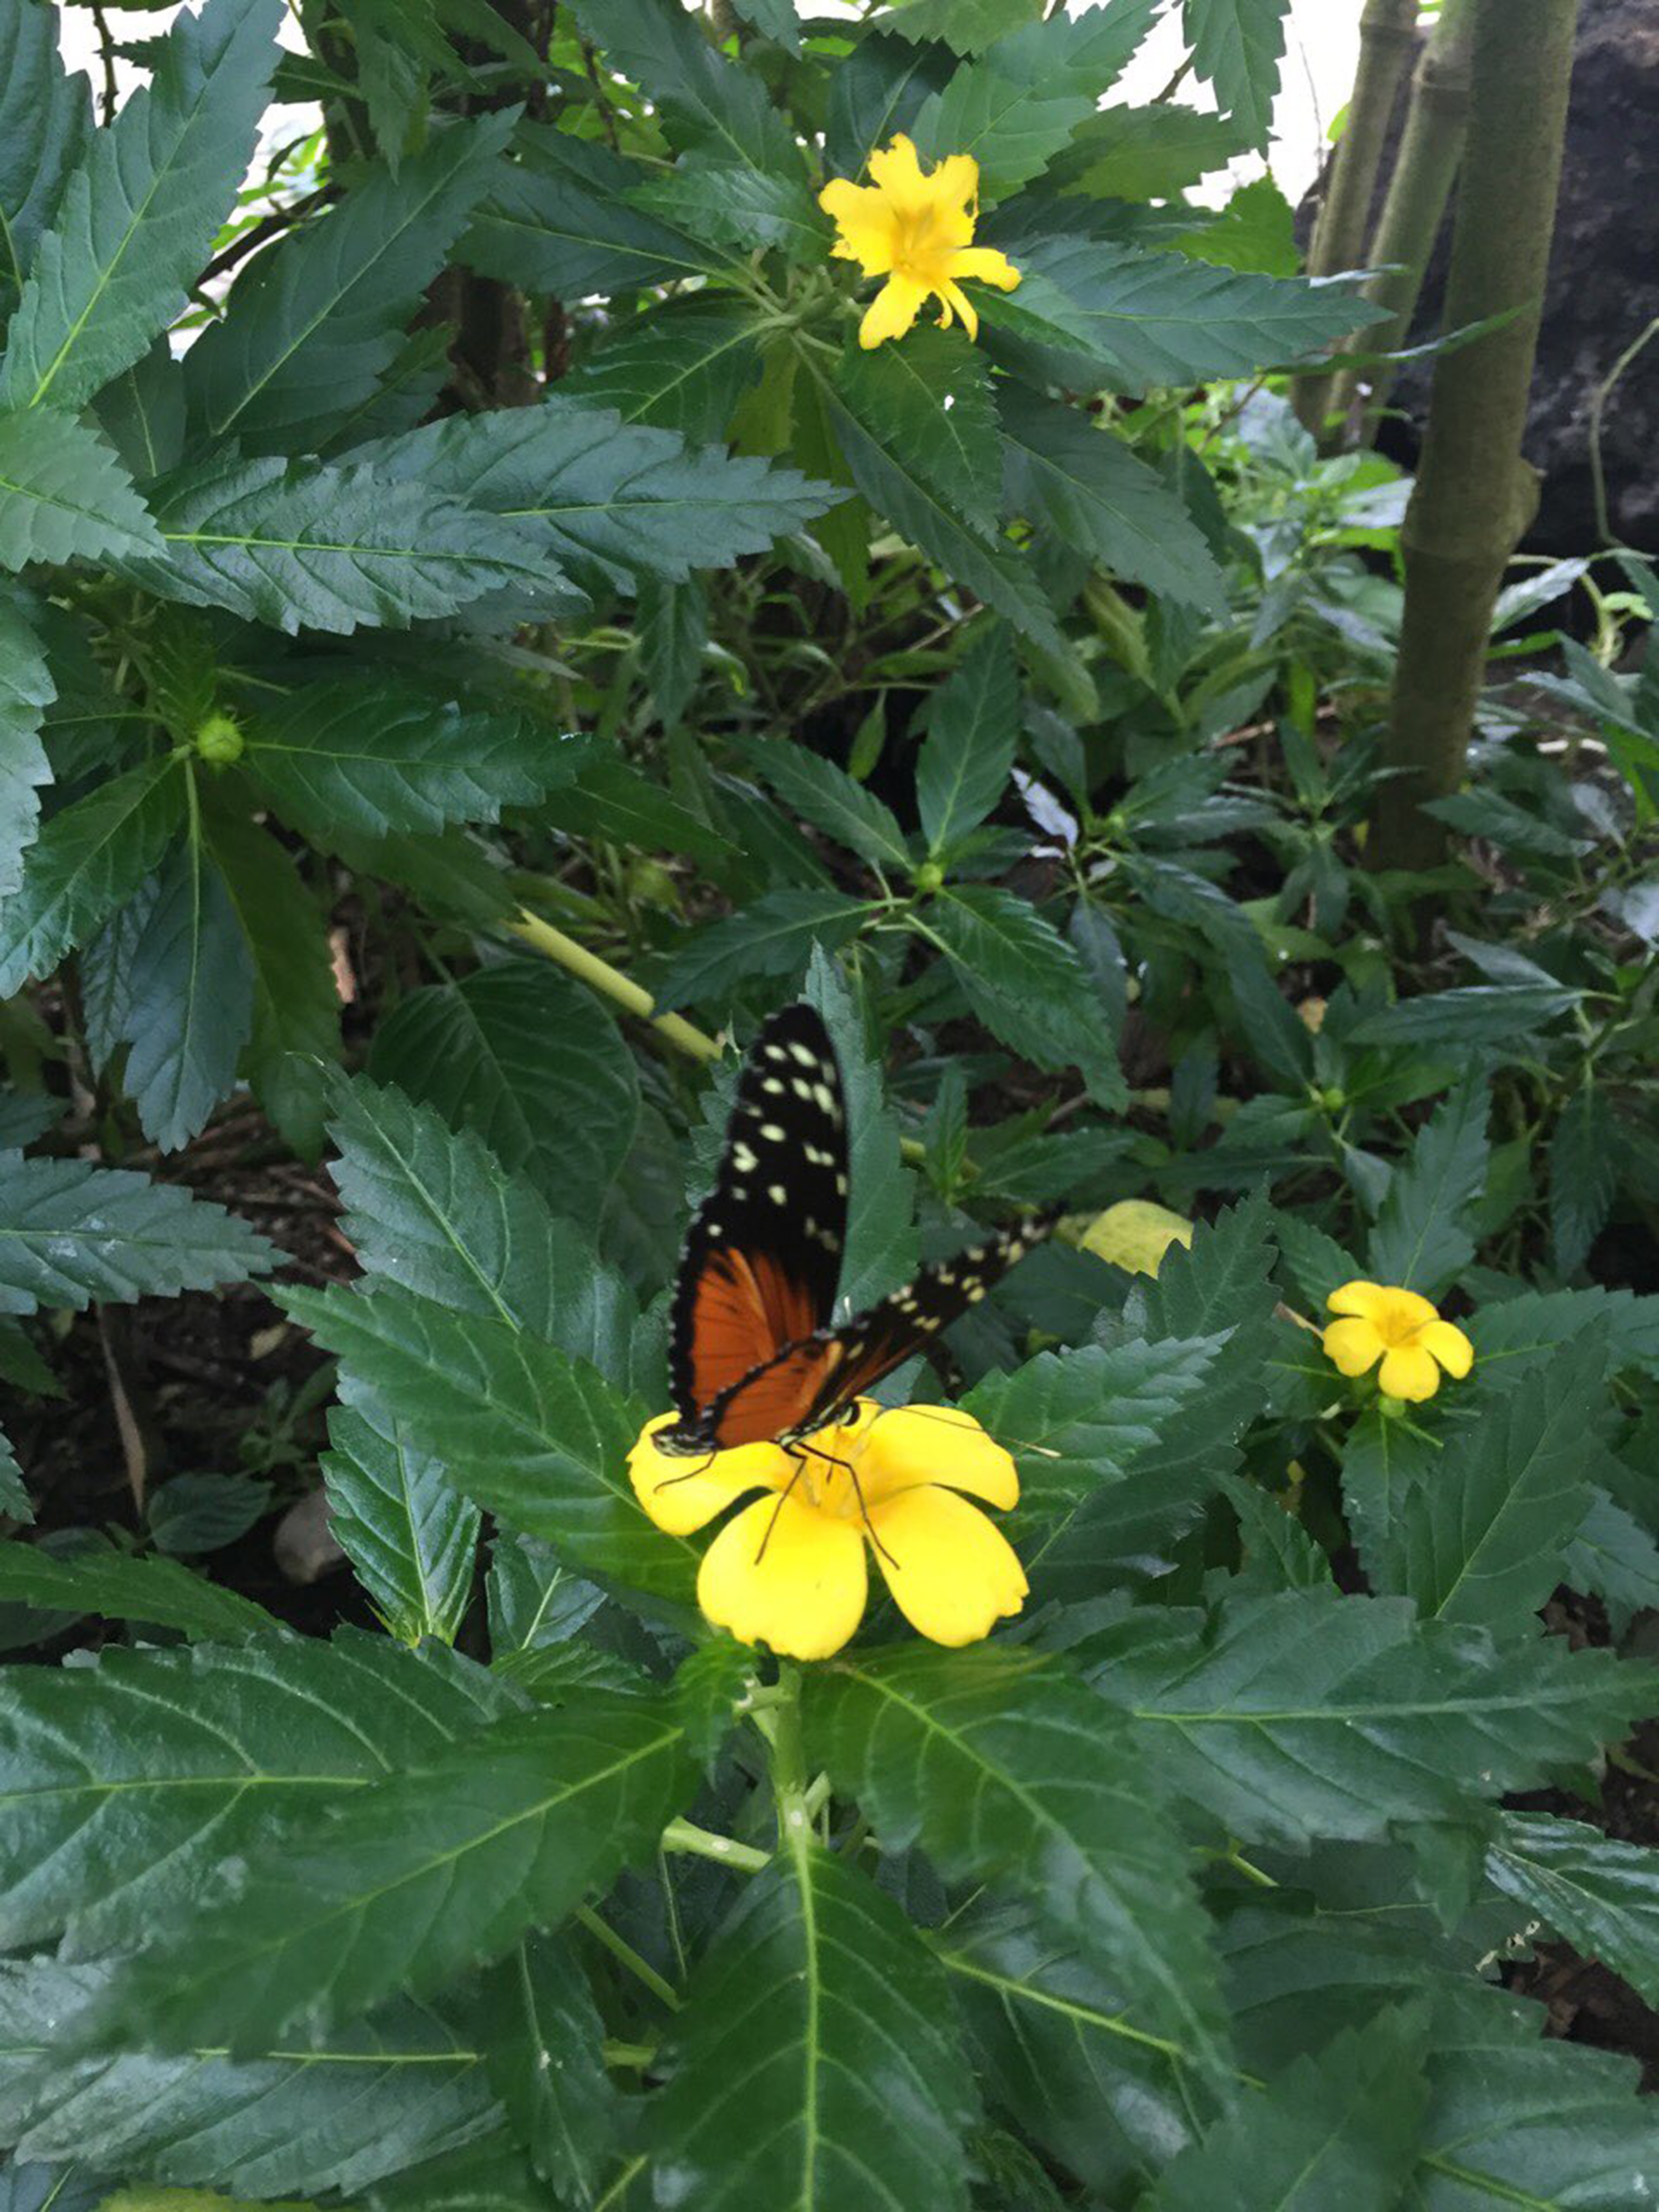
flower, jungle, insect, botany, butterfly, garden, flora, fauna, sunflower, invertebrate, wildflower, nectar, flowering plant, daisy family, land plant, moths and butterflies